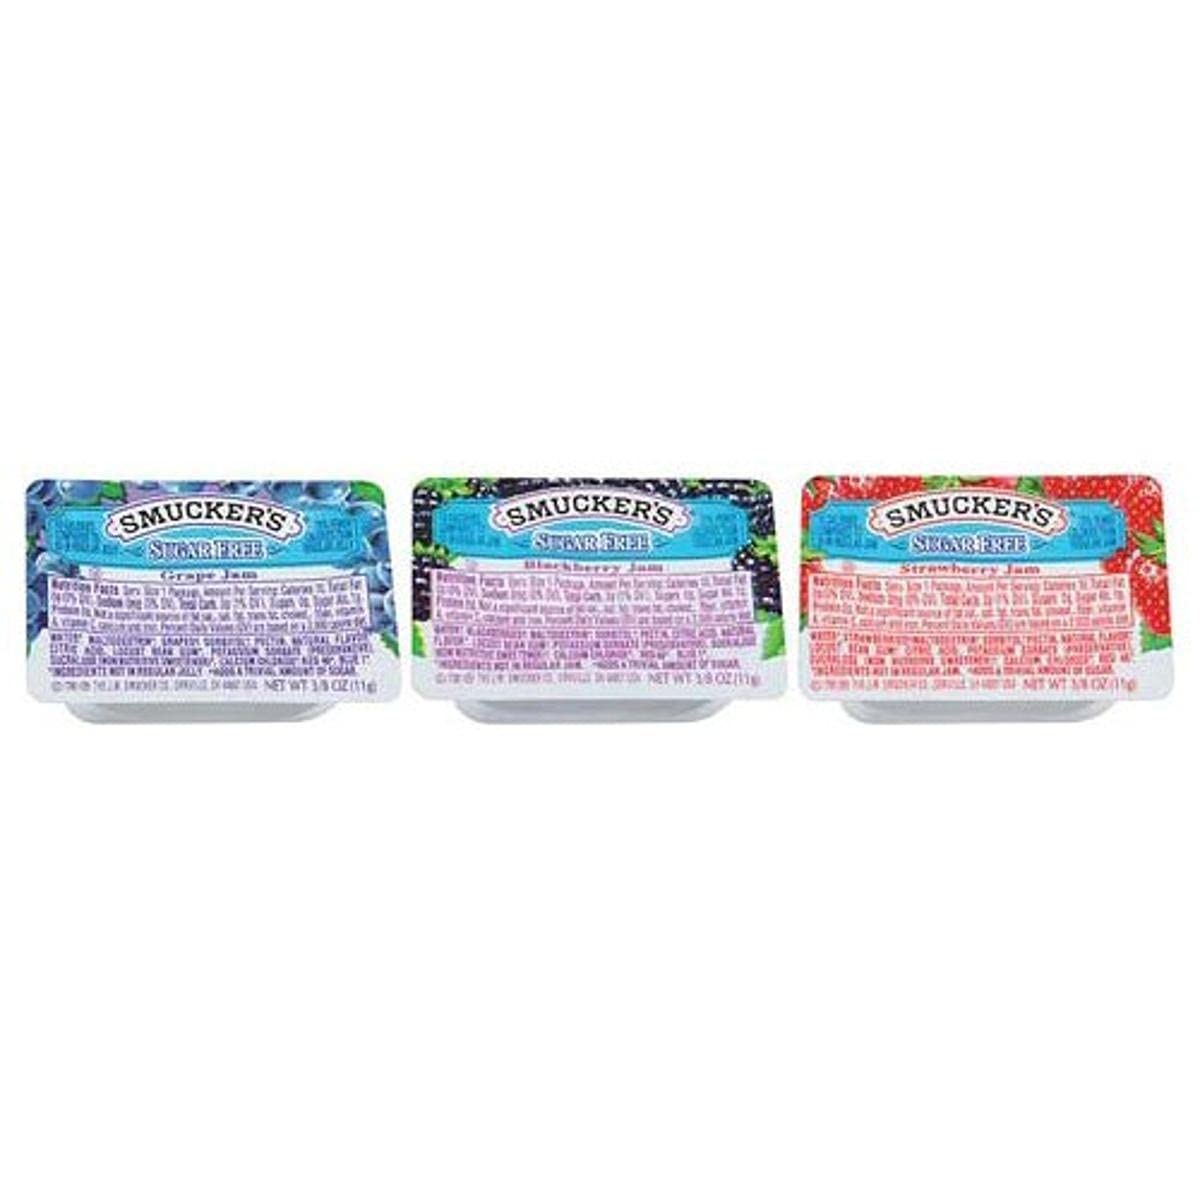
Item Name: Smucker's Sugar-Free Fruit Spread Assortment, 0.375 Ounce (Pack of 200)
Bullet Point 1: 200 count/0.5 ounce portion control Smucker's sugar-free assortment
Bullet Point 2: Packaging designed to provide the freshest possible product. Each cup has manufacturing information for traceability.
Bullet Point 3: Rectangular plastic cup and bold, appealing graphics give a great table presence--especially with a tabletop caddy.
Bullet Point 4: Kosher
Value: 75.0
Unit: Ounce

Price: 26.91